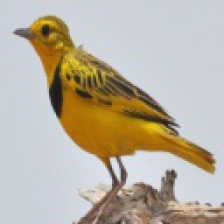
Species: GOLDEN PIPIT
Scientific name: TMETOTHYLACUS TENELLUS